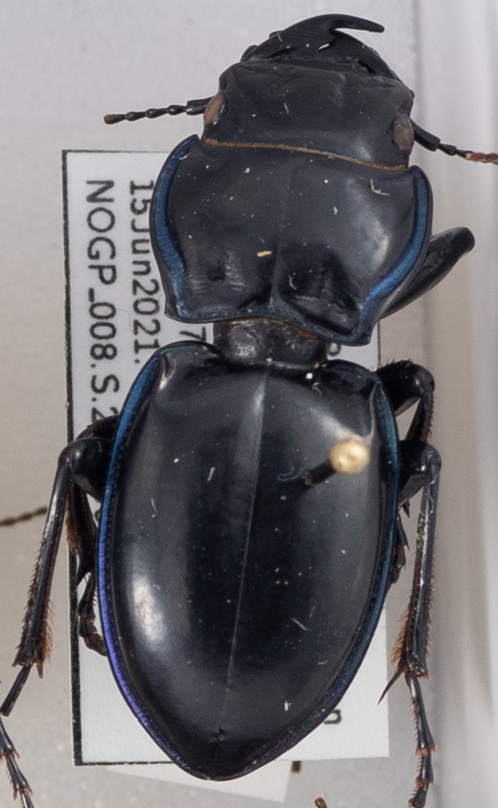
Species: Pasimachus elongatus
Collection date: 2021-06-15
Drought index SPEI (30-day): -0.88
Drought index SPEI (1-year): -2.09
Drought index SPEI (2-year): -1.01